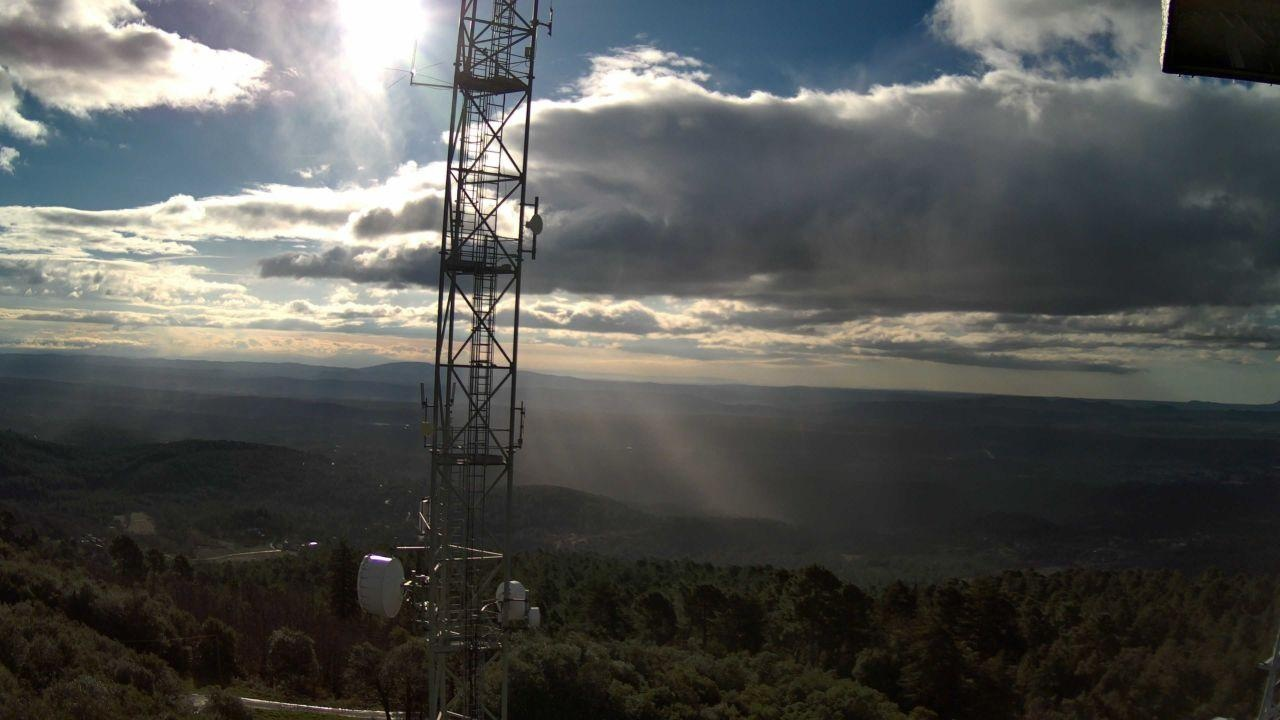
Fire: no
Smoke: no